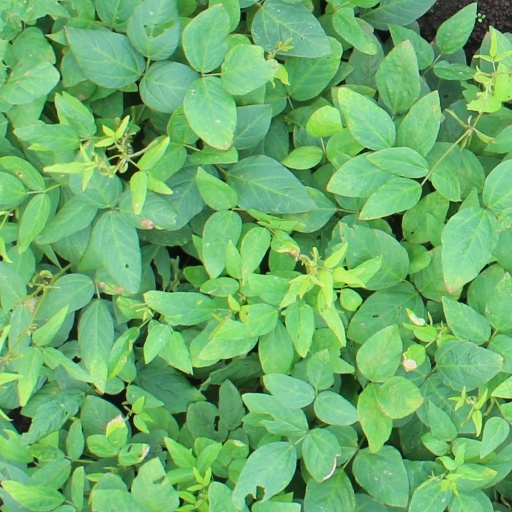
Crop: soybean